Uwagi

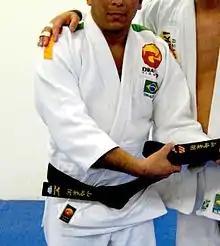
A jujutsu uwagi being worn.

Outside of Japan, an uwagi (上着/上衣) means a kimono-like jacket worn in Japan. It is believed as most familiar as the top half of a martial arts uniform.